Cityscape of Tampa, Florida

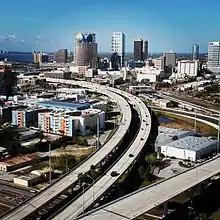
The Lee Roy Selmon Crosstown Expressway entering downtown

The city's architecture contains a blend of old and new. The neighborhoods of Seminole Heights, Tampa Heights, and Hyde Park neighborhoods are historic preservation districts featuring mostly Victorian homes and buildings.